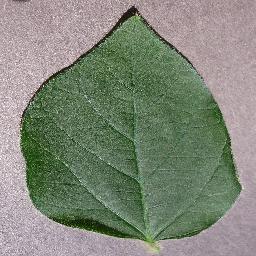
Label: Soybean___healthy